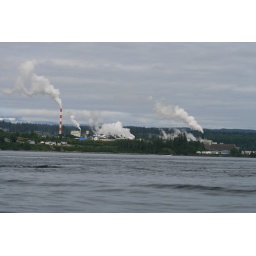
The paper plant in Campbell River. the map calls this Orange point.